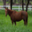
Label: horse